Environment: real
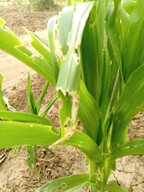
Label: fall_armyworm